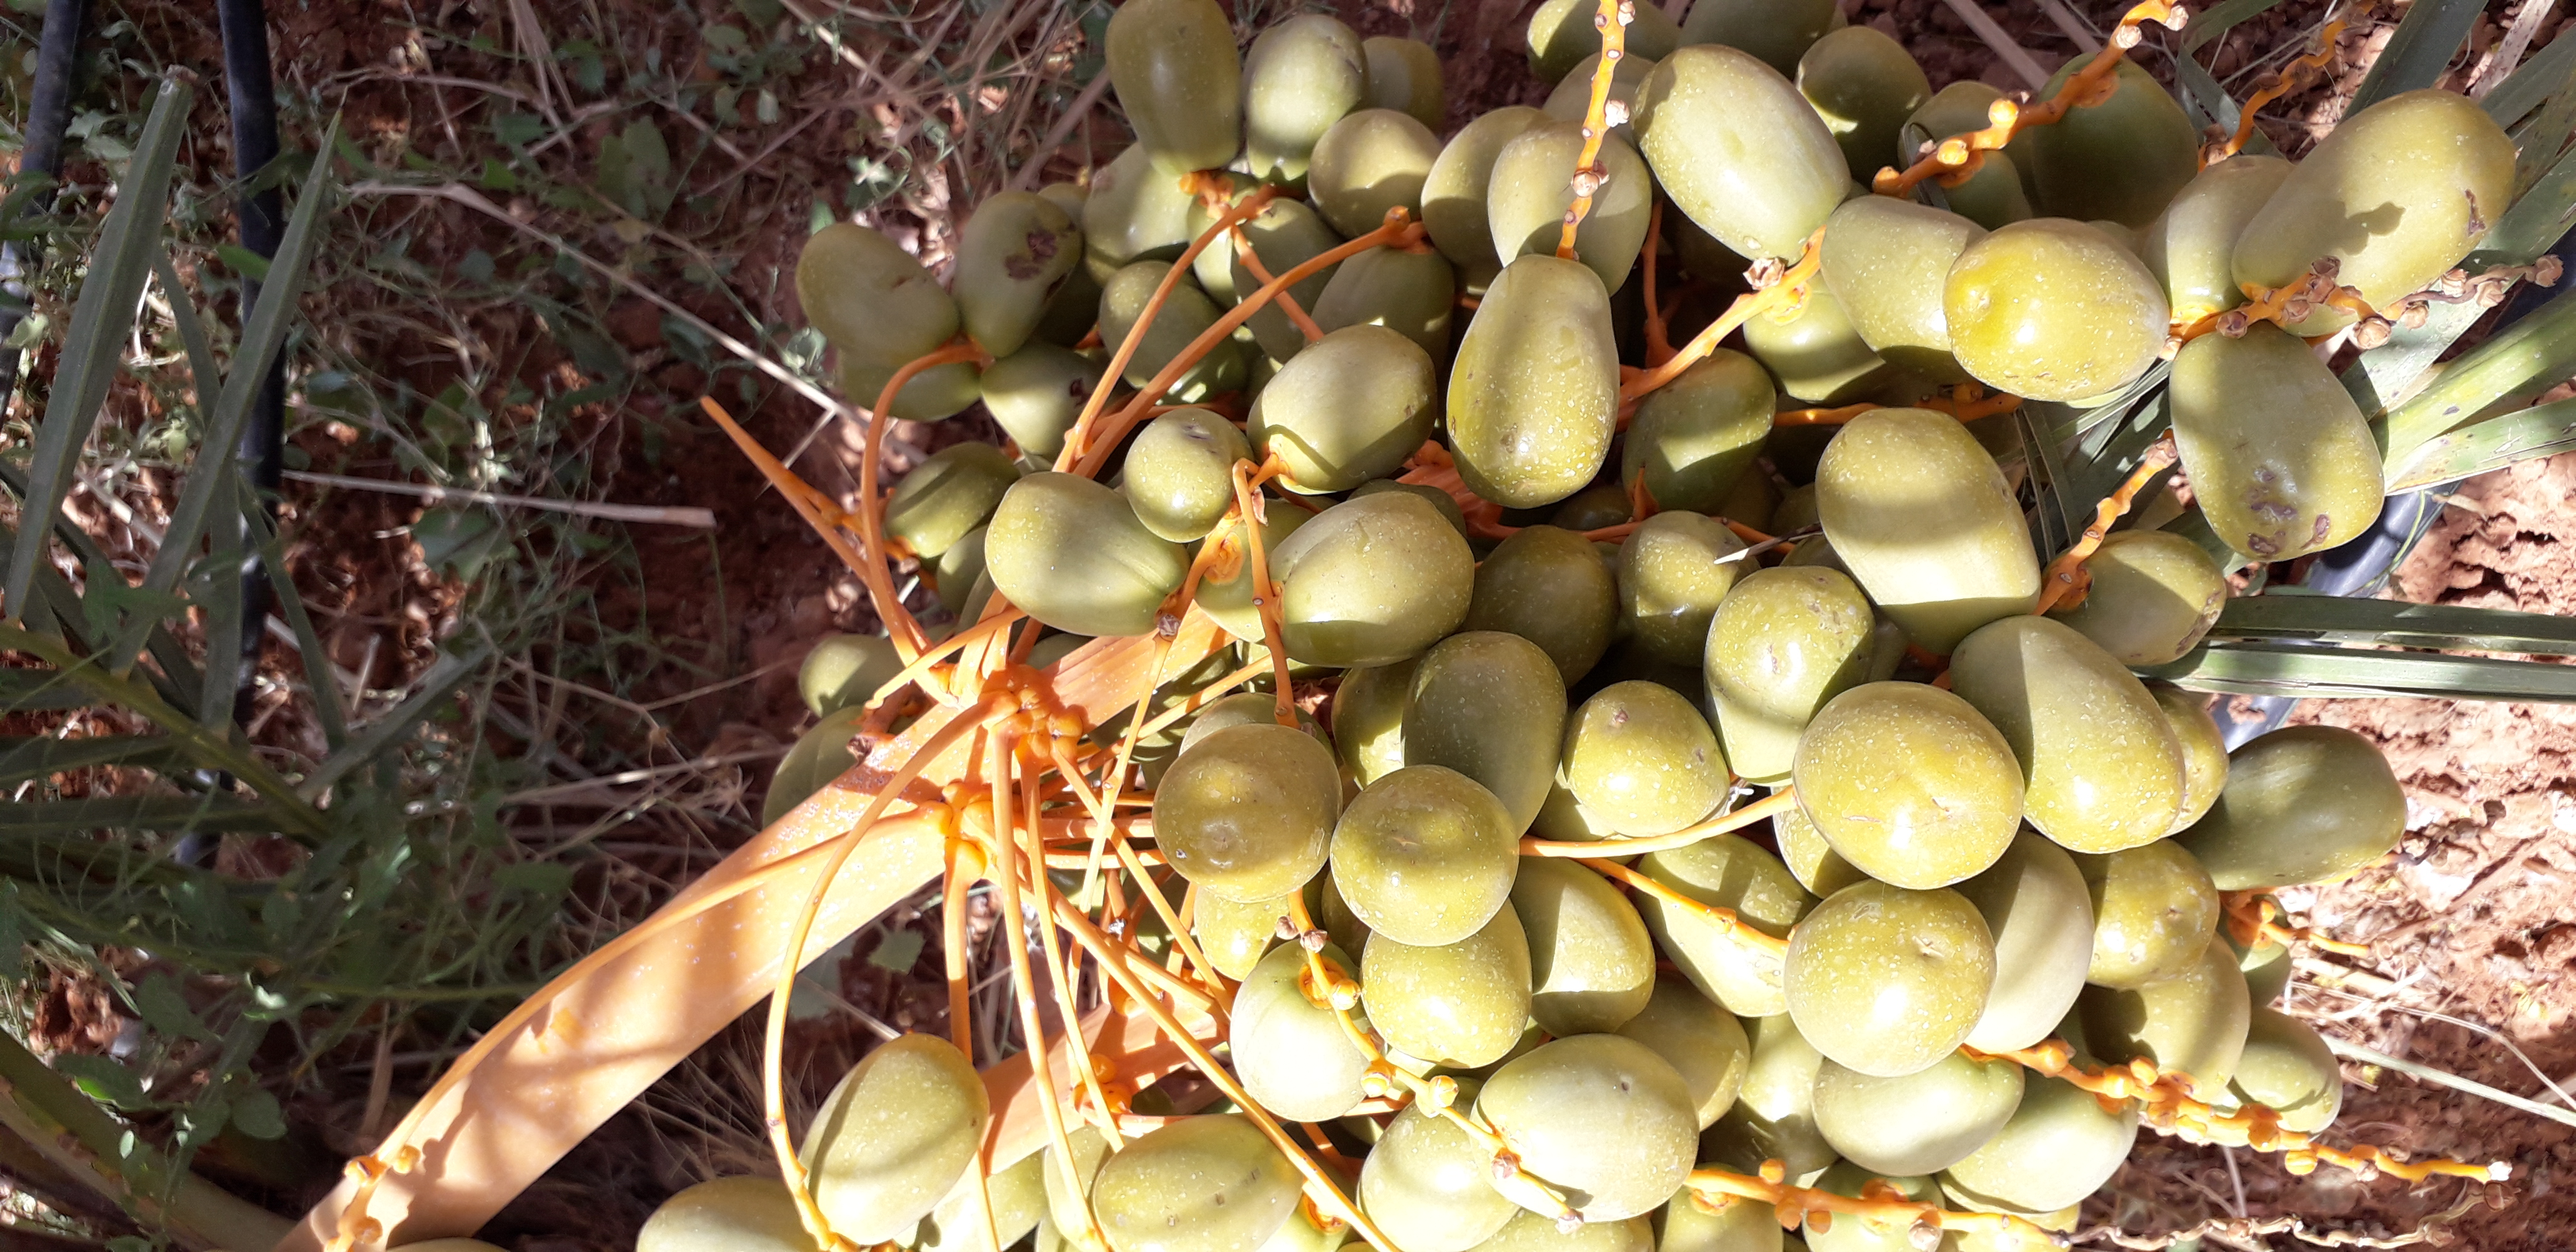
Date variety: Boufagous